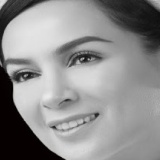
ca sĩ Phi Nhung